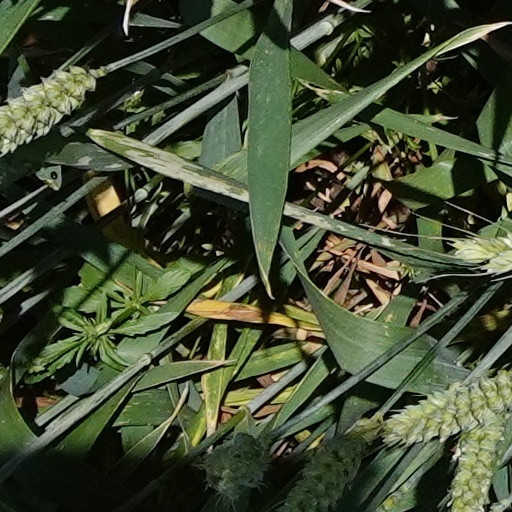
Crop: wheat